Planning for the Battle of Iwo Jima

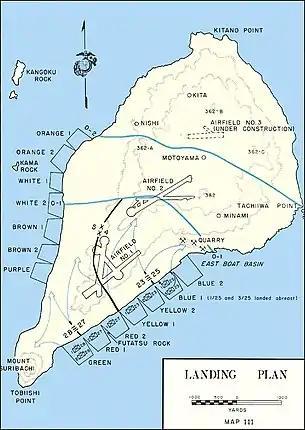
American landing plan

The U.S. V Amphibious Corps (VAC) scheme of maneuver for the landings was relatively simple. The 4th and 5th Marine Divisions were to land abreast on the eastern beaches, the 4th on the right and the 5th on the left. When released to VAC, the 3rd Marine Division, as Expeditionary Troops Reserve, was to land over the same beaches to take part in the attack or play a defensive role, whichever was called for. The plan called for a rapid exploitation of the beachhead with an advance in a northeasterly direction to capture the entire island. A regiment of the 5th Marine Division was designated to capture Mount Suribachi in the south.